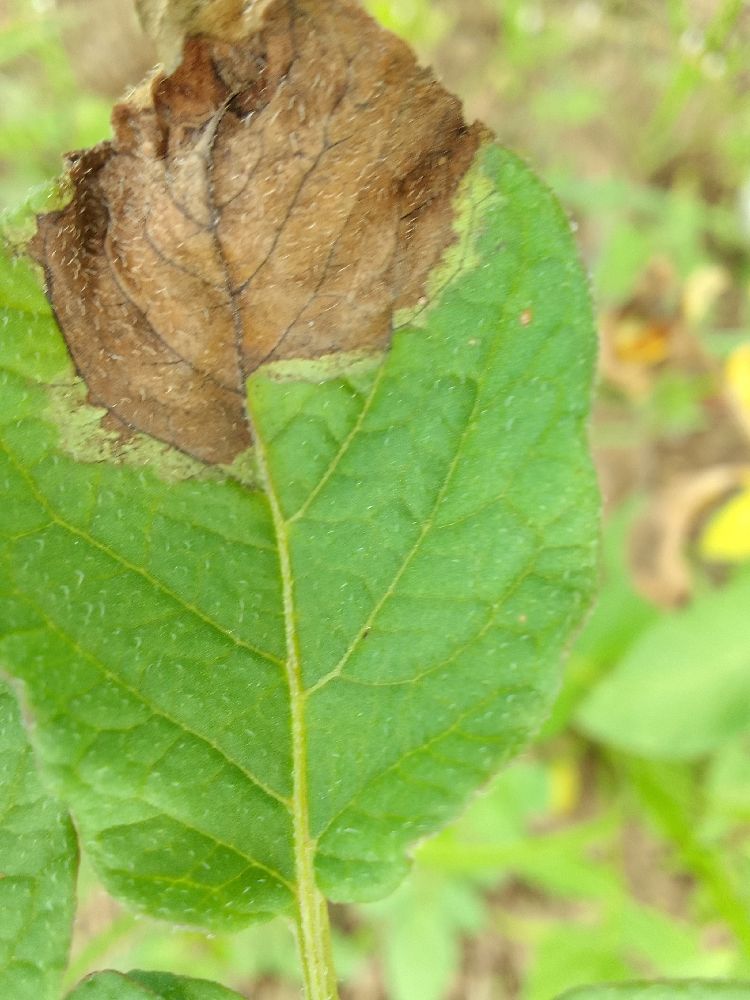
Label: Late blight